Parish Church of Piraí do Sul

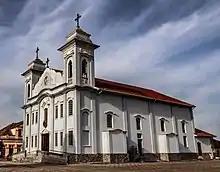
View of the Parish Church of Piraí do Sul

The Parish Church of Christ Child or Parish Church of Piraí do Sul is a Catholic temple located in the Brazilian city of Piraí do Sul, in the state of Paraná. The city hosts the Parish of Christ Child, which is subordinated to the Diocese of Ponta Grossa. The church has an eclectic style and was built in 1859, ten years after permission to build was granted, and since then it has undergone numerous restorations. The temple was also the seat of the first City Council, because there was no proper place for meetings in Piraí do Sul when the community became a village. The Feast of Christ Child is held on Christmas time, with "novenas", processions, Catholic religious celebrations and artistic presentations.